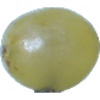
Label: Grape White 1